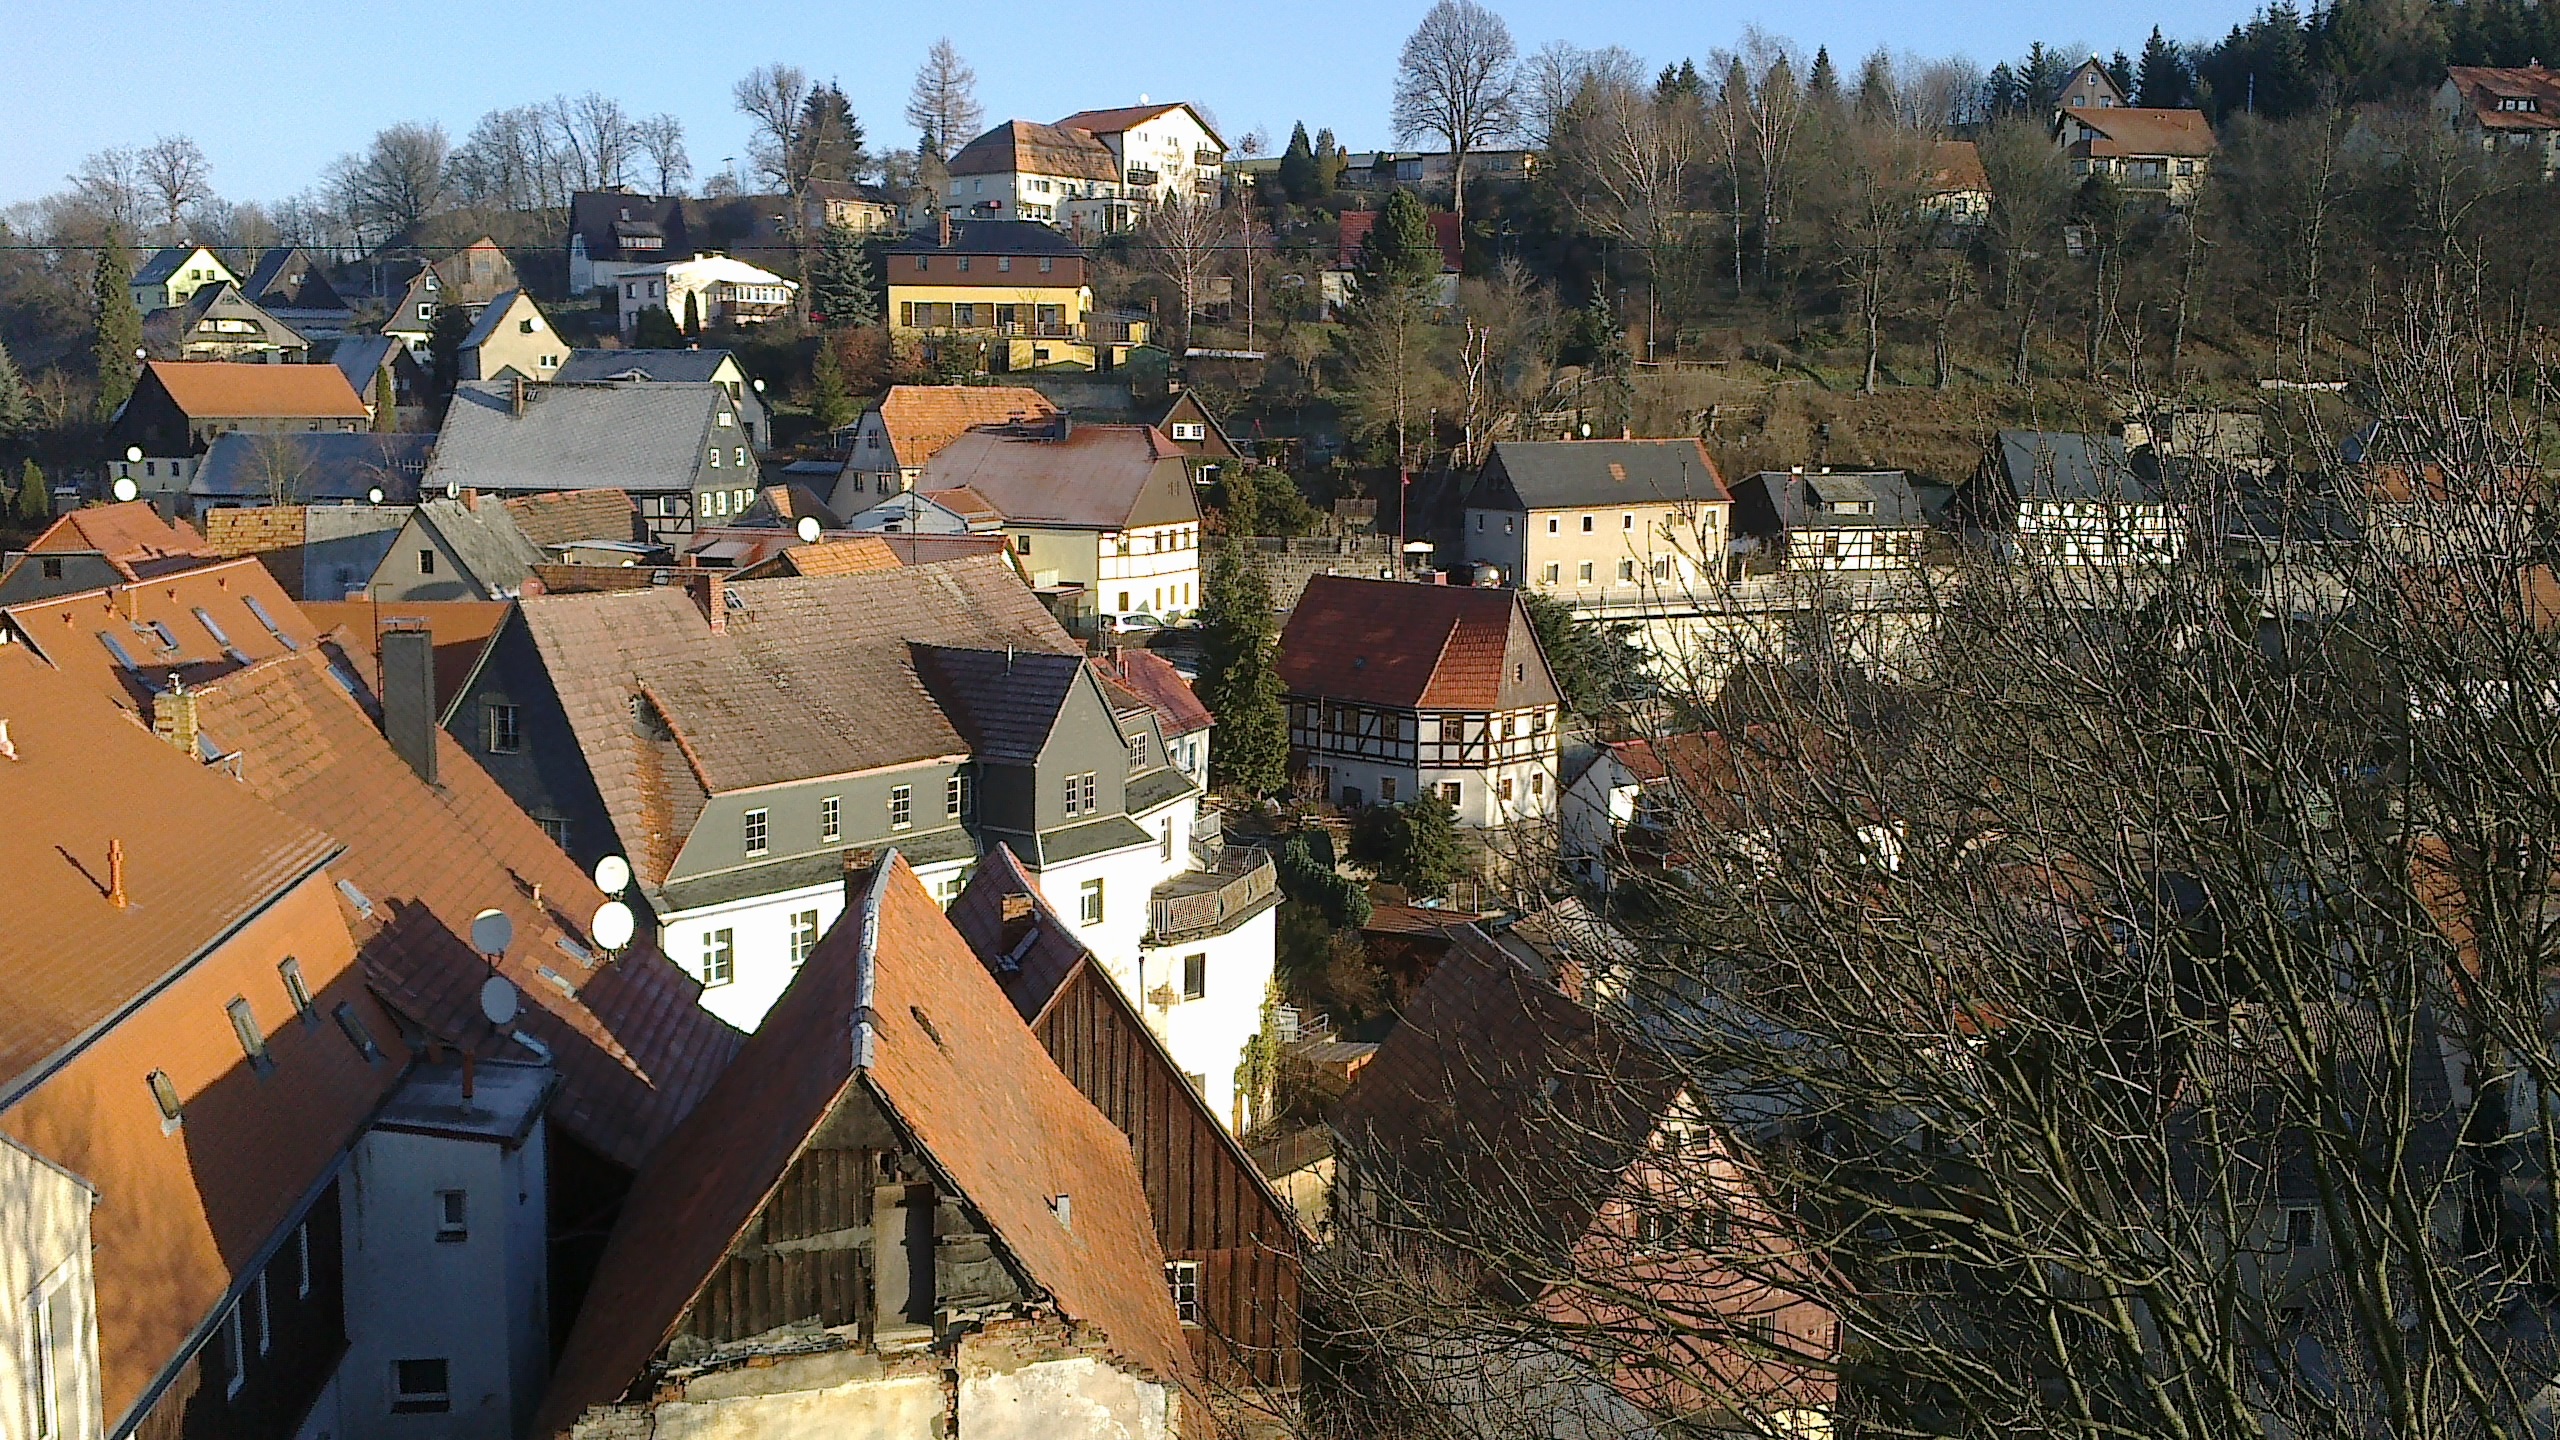
architecture, town, old, city, village, castle, fortress, germany, middle ages, saxony, destination, hohnstein, aerial photography, human settlement, geological phenomenon